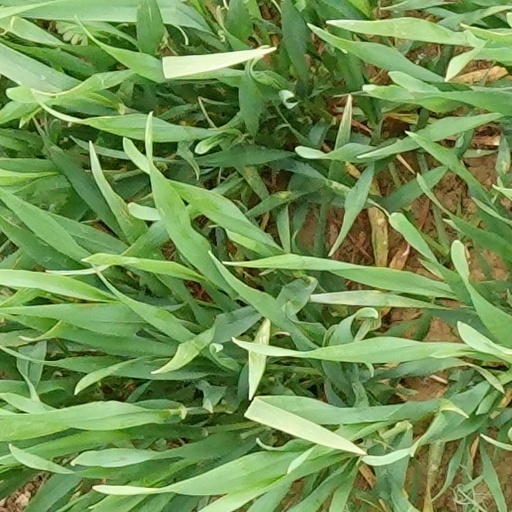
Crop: wheat